The Bowery (film)

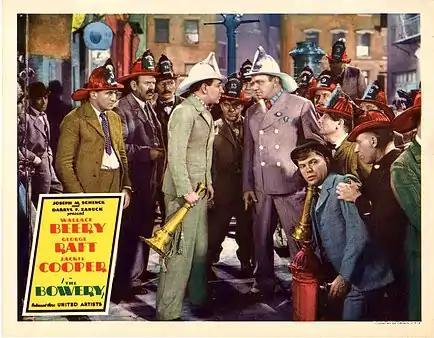
Lobby card with George Raft and Wallace Beery in their white Fire Chief helmets

"The Bowery" was the first film produced by Twentieth Century Pictures; two years later it would merge with the Fox Film Corporation to form Twentieth Century-Fox.